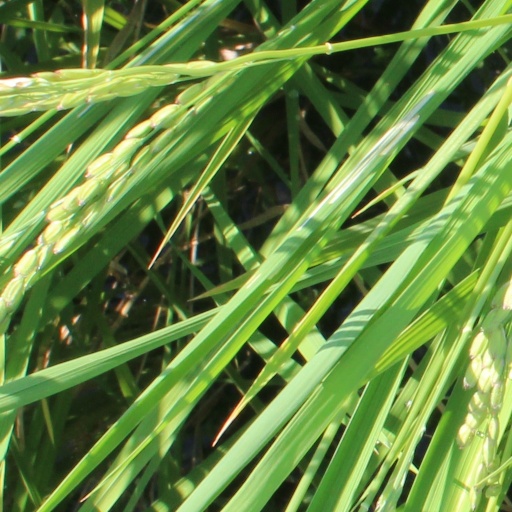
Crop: rice